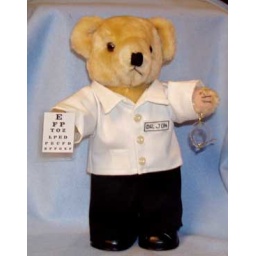
Bear dressed in black pants and white lab coat with name tag. Holds eye chart and glasses